OceanGate

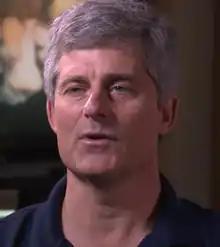
Stockton Rush, CEO and co-founder

Stockton Rush had an interest in aviation and space travel as a child, and obtained a commercial pilot's license when he was 18 years old. As an adult, his interests pivoted to undersea exploration. Rush built a fortune by investing his inheritance in technological businesses and decided to purchase a submarine, but discovered that he was unable to, as there were fewer than 100 privately owned submarines worldwide. He instead built one from plans in 2006, a Kittredge K-350, which he named "Suds".